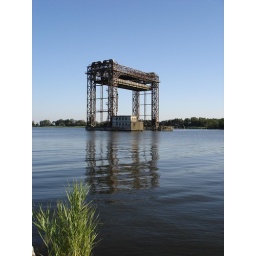
Remains of a rail road bridge destroyed in WWII. The remaining middle section was the moving part.